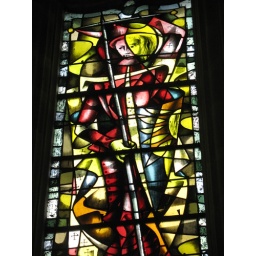
Detail of a stained glass window in the chapel of Chenonceau Castle.